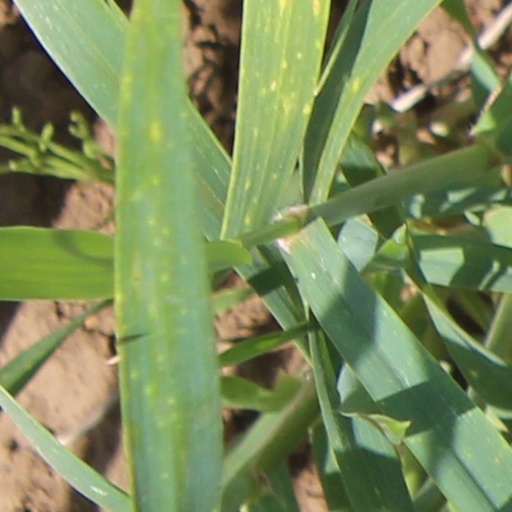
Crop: wheat